Robert Kubica

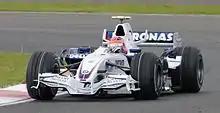
Kubica driving for BMW Sauber at the 2007 British Grand Prix

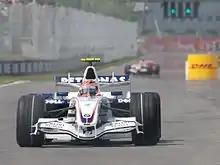
Kubica at the 2007 Canadian Grand Prix

Kubica performed well during the season, finishing consistently in point scoring positions. At the Kubica had a serious crash approaching the hairpin on lap 27, in which his car made contact with Jarno Trulli's Toyota, and hit a hump in the grass which lifted the car's nose into the air and left him unable to brake or steer. The car then hit the concrete retaining wall and rolled as it came back across the track, striking the opposite wall on the outside of the hairpin and coming to rest on its side. The car was heavily damaged and Kubica's feet could be seen exposed through the destroyed nose of the car. The speed measured when his car clipped the barrier was , at a 75-degree angle, subjecting Kubica to an average deceleration of 28 g. After data from the onboard accident data recorder had been analysed it was found that he had been subjected to a peak G-force of 75 G. Under safety car conditions, Kubica was removed from the car and taken to the circuit's medical centre, where he was announced to be in "stable" condition. Shortly afterwards, his manager Daniele Morelli said Kubica was conscious and talking. It was initially reported that Kubica could have a broken leg. However, Mario Theissen later confirmed that he was not seriously injured.